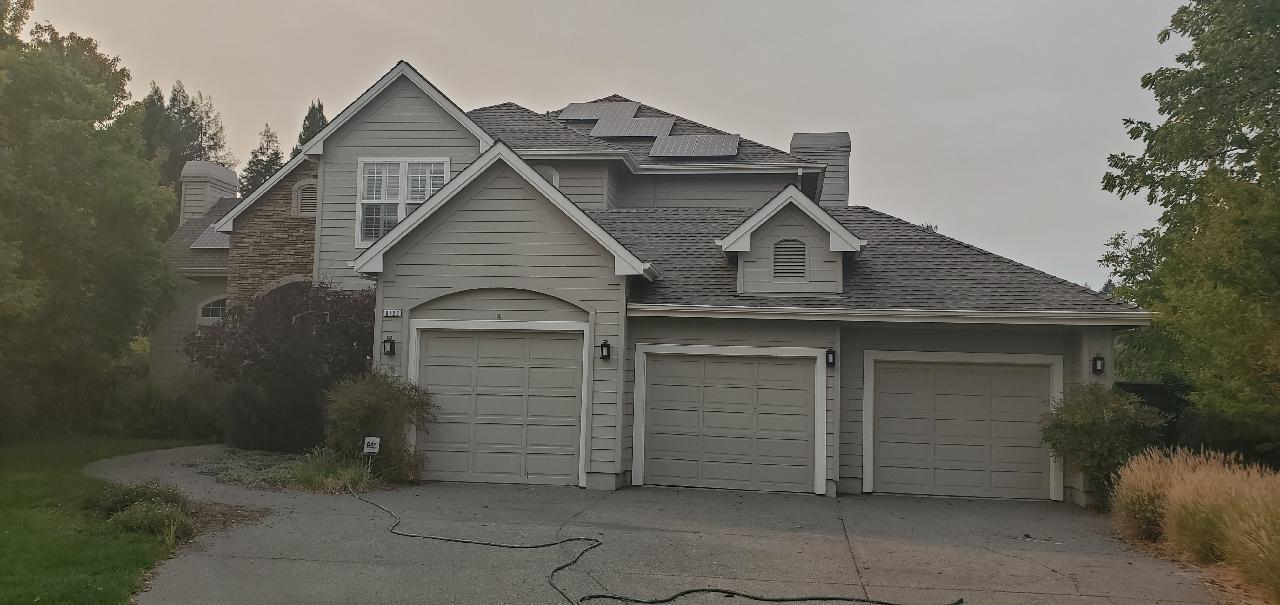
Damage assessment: no_damage